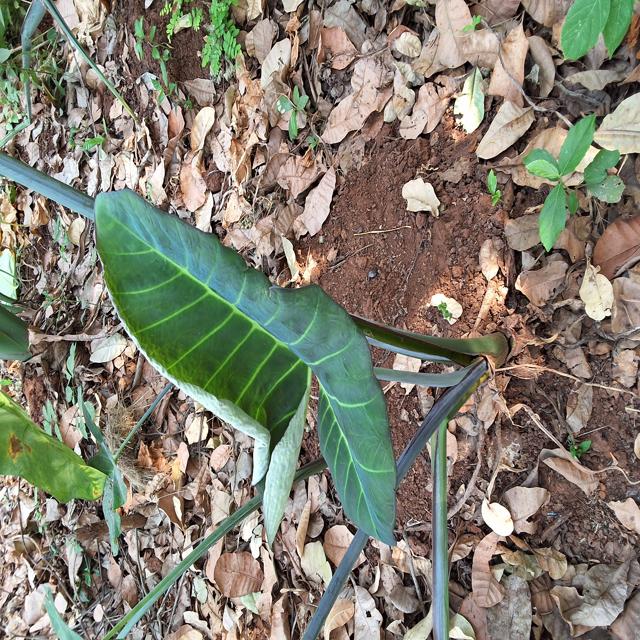
Label: Healthy